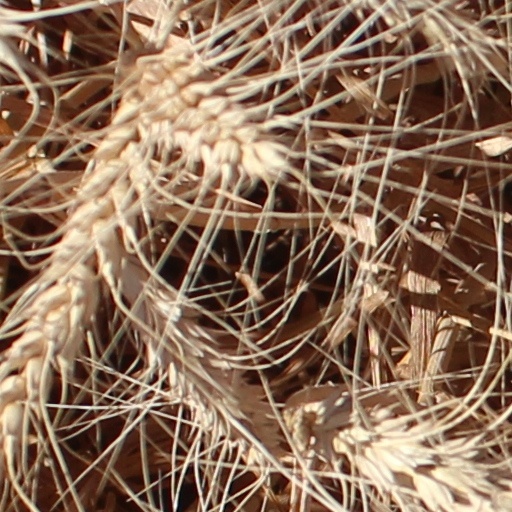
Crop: wheat